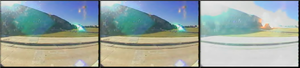
Les théories du complot à propos des attentats du 11 septembre 2001 regroupent l'ensemble des théories conspirationnistes qui contestent la version couramment admise concernant le déroulement des attentats du 11 septembre aux États-Unis.
Le vol 77 American Airlines est un vol intérieur de passagers qui est détourné, le 11 septembre 2001, par cinq terroristes d'Al-Qaïda dans le cadre des attentats du 11 septembre. Ils font délibérément s'écraser l'avion contre le Pentagone à Washington, tuant les 59 autres personnes à bord, et 125 personnes présentes dans la zone d'impact du bâtiment. L'avion impliqué, un Boeing 757-200, faisait le service transcontinental quotidien d'American Airlines entre l'aéroport international de Dulles, à Washington DC, vers l'aéroport international de Los Angeles en Californie.